Buna River-Velipojë Protected Landscape

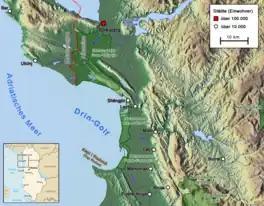
Coastal protected areas near Velipoja and Shengjin

Stretching between the Dinaric Alps and the Mediterranean Sea, the river of Buna is an outflow of the lake of Shkodër, the largest lake in Southern and Southeastern Europe, which ultimately runs through the river until it drains into the Adriatic Sea. The landscape is an essential migration corridor at that season for hundreds of species between the Adriatic Sea and the innland.